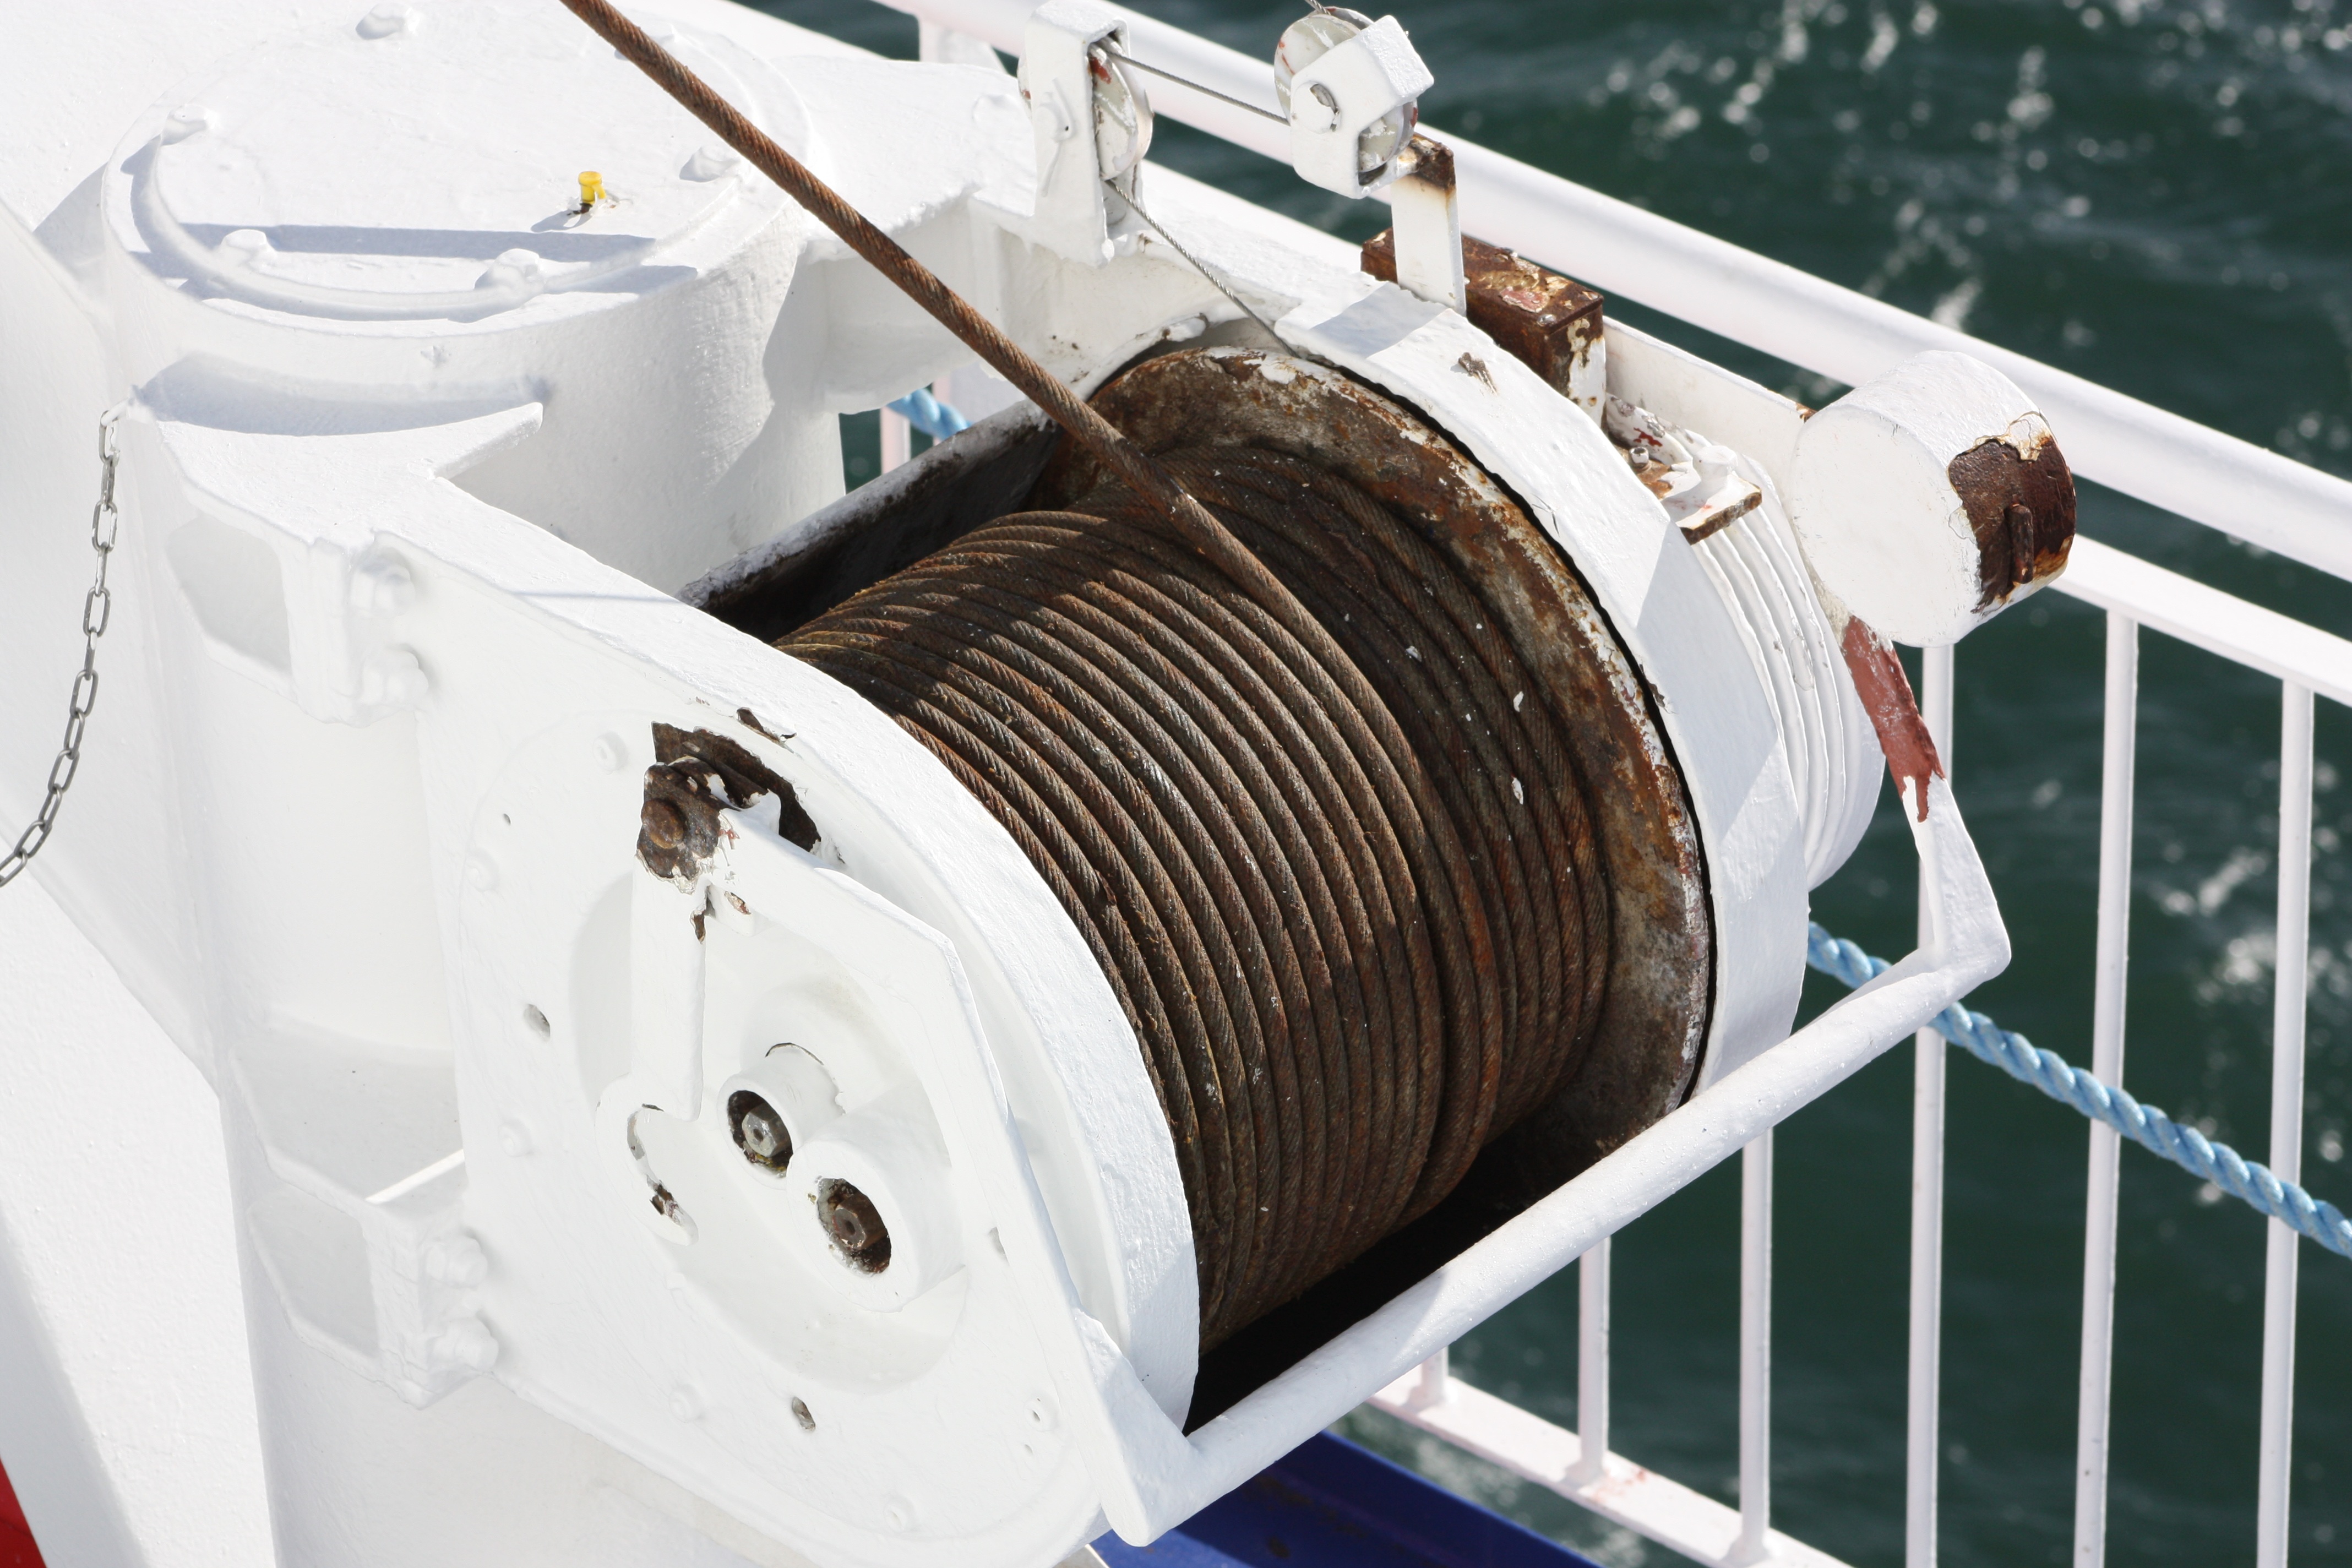
work, boat, ship, wire, vehicle, mast, machine, product, sail, maritime, watercraft, games, solid, maintain, skiff, aircraft engine